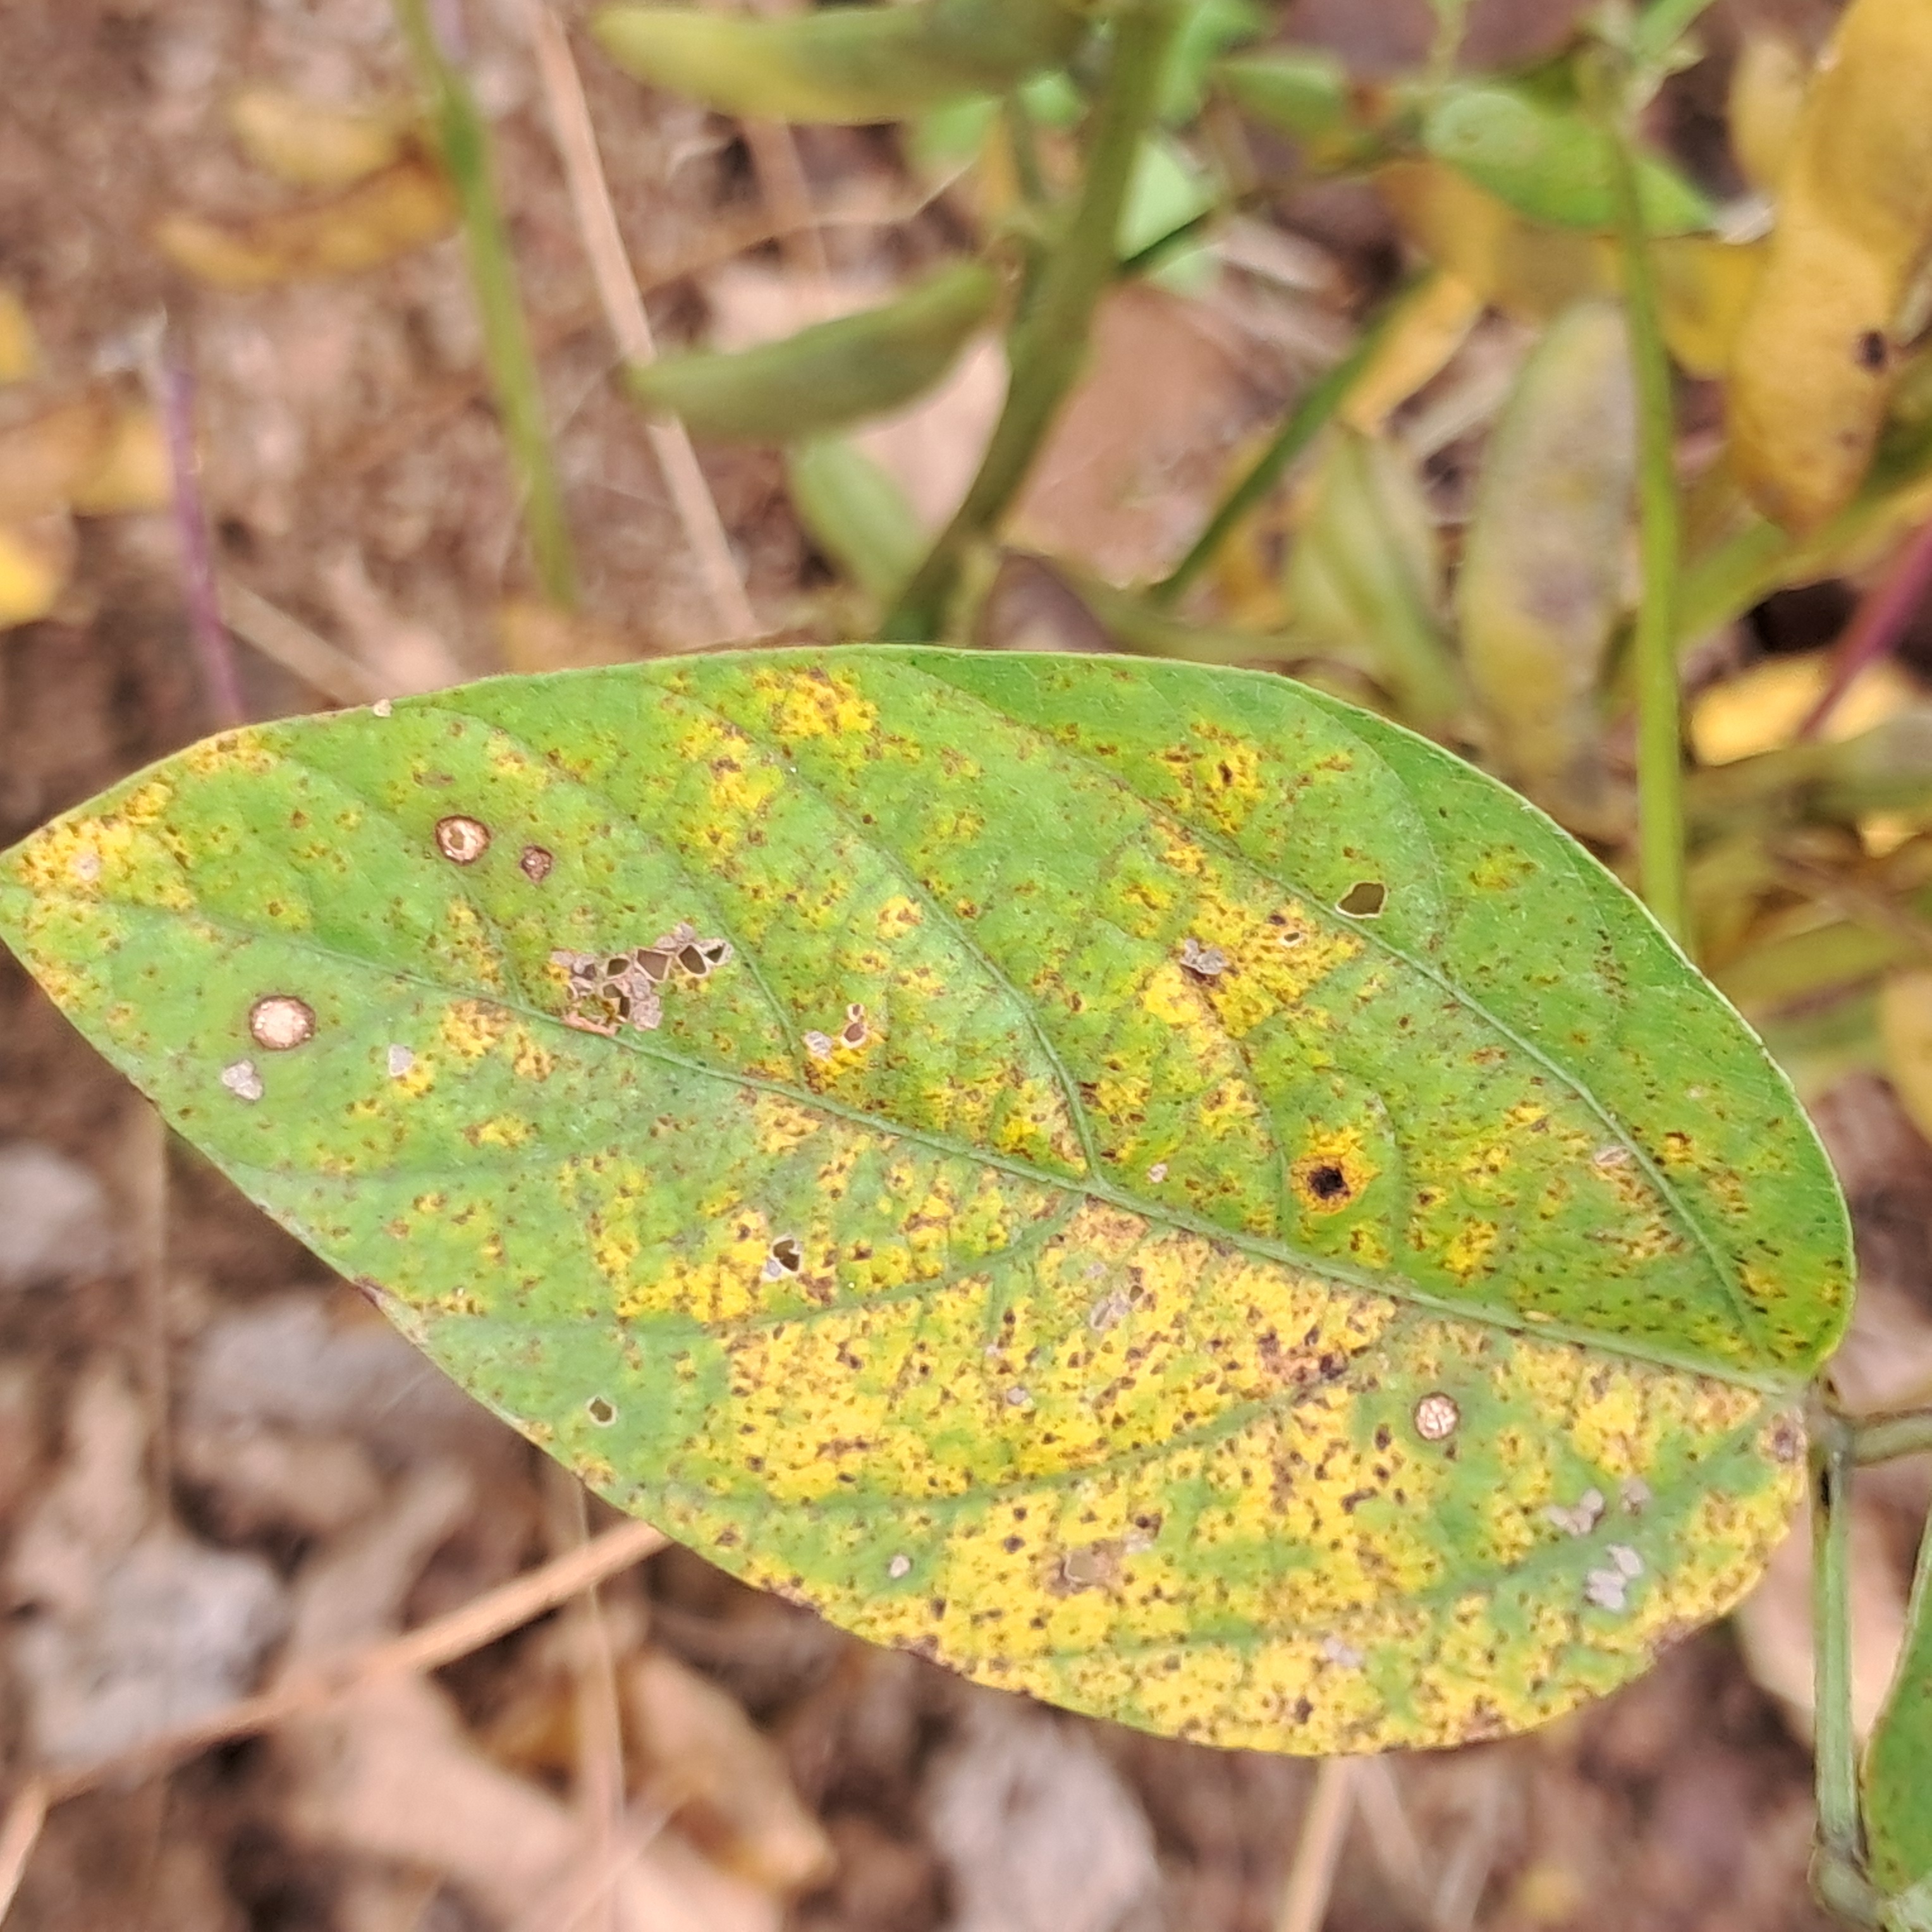
Label: Spectoria_Brown_Spot